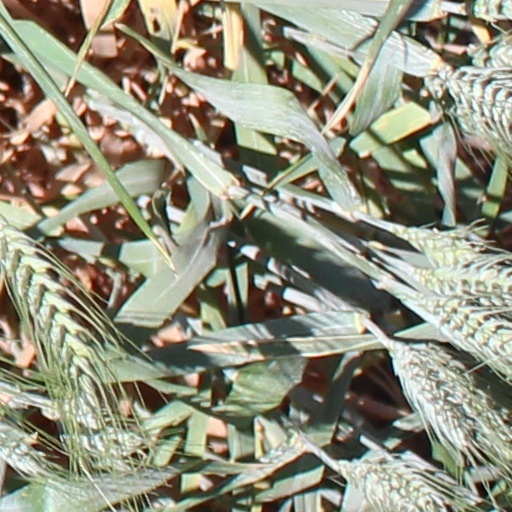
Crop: wheat